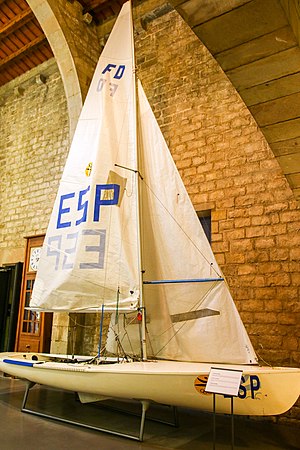
Flying Dutchman / OL-guldvindere
The Flying Dutchman - the boat with which Luis Doreste and Domingo Manrique (Esp) won the Olympic title of the Olympic Games in Barcelona in 1992, Maritime Museum of Barcelona.
En Flying Dutchman er en højtydende tomands-sejljolle som første gang så dagens lys i 1951. Den kan sejle med storsejl, genua og spiler og har en trapez til besætningen.